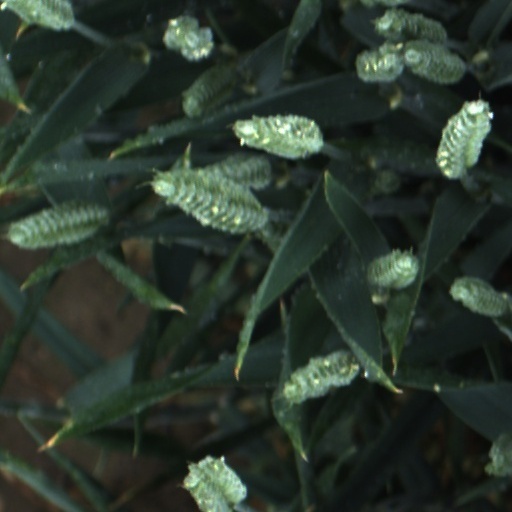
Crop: wheat